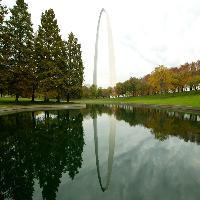
Weather: cloudy or overcast